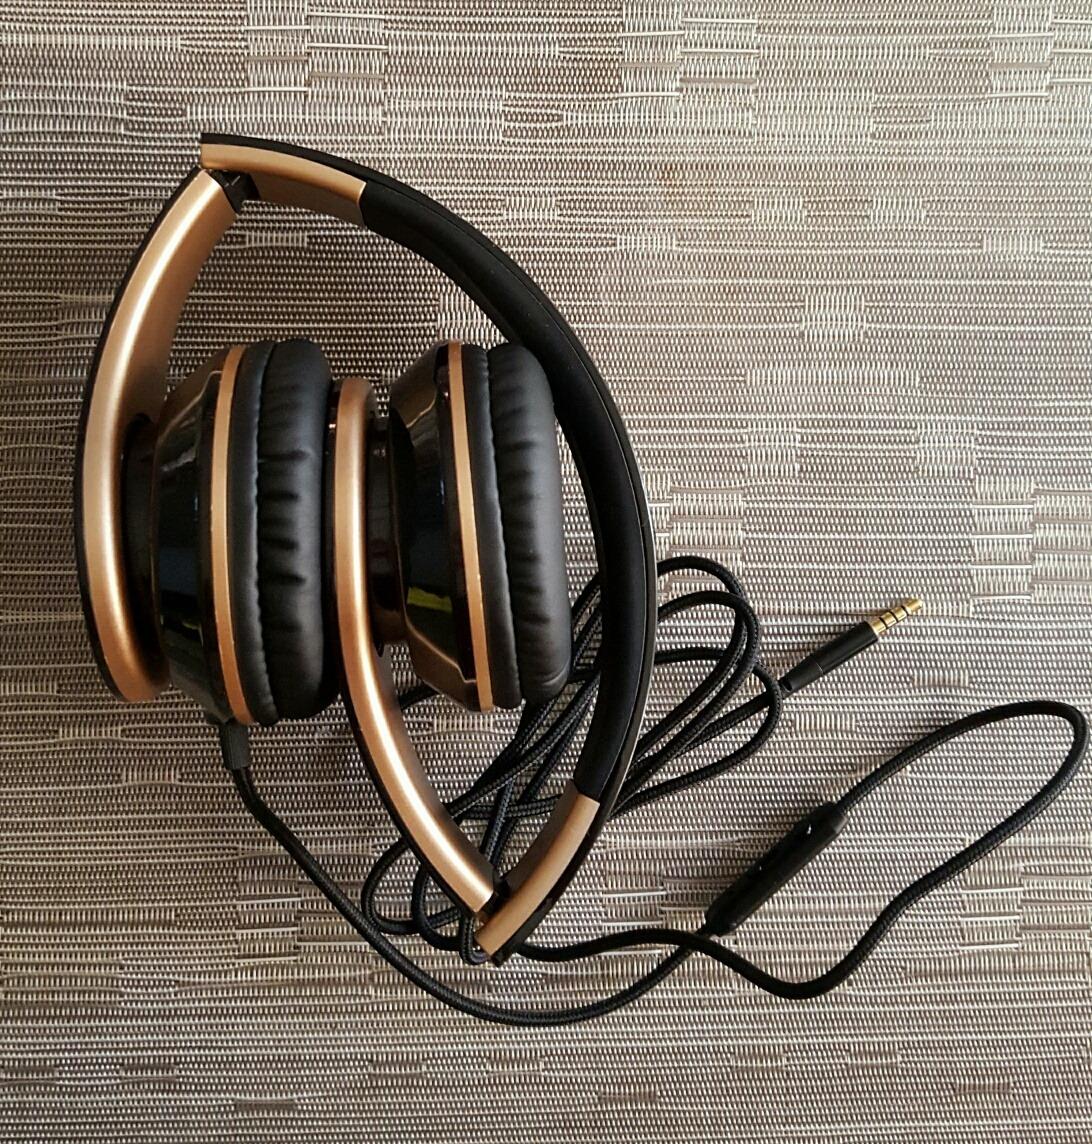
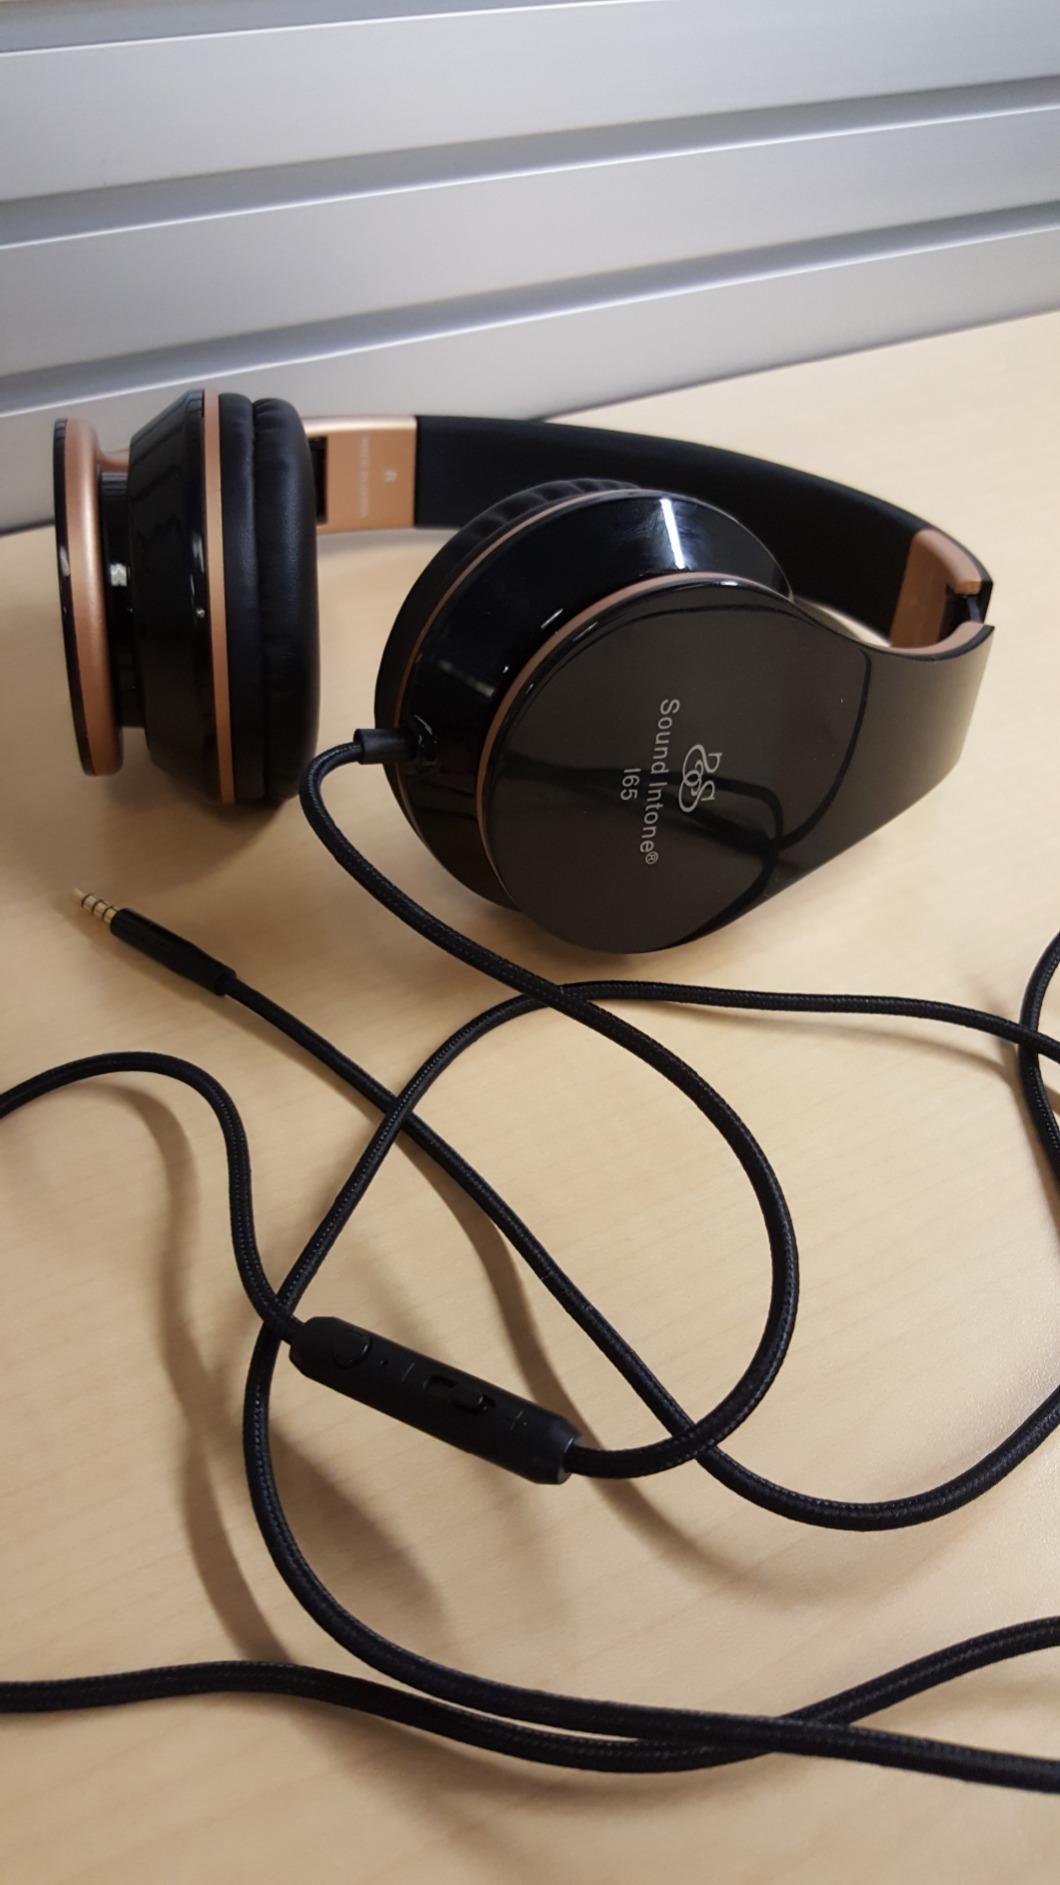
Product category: headphones
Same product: yes